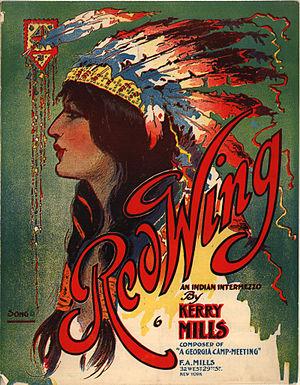
Kerry Mills, né le 1ᵉʳ février 1869 à Philadelphie était un compositeur américain de ragtime. Il est considéré comme un des précurseurs du genre, grâce au succès des "cakewalk" et des marches qu'il composa à la fin du XIXᵉ siècle. Il est l'auteur du célèbre "At A Georgia Camp Meeting", en 1897. Mills composa une centaine de pièces, dont beaucoup de musique pour chansons. Il décéda le 5 décembre 1948 en Californie, à l'âge de 79 ans.